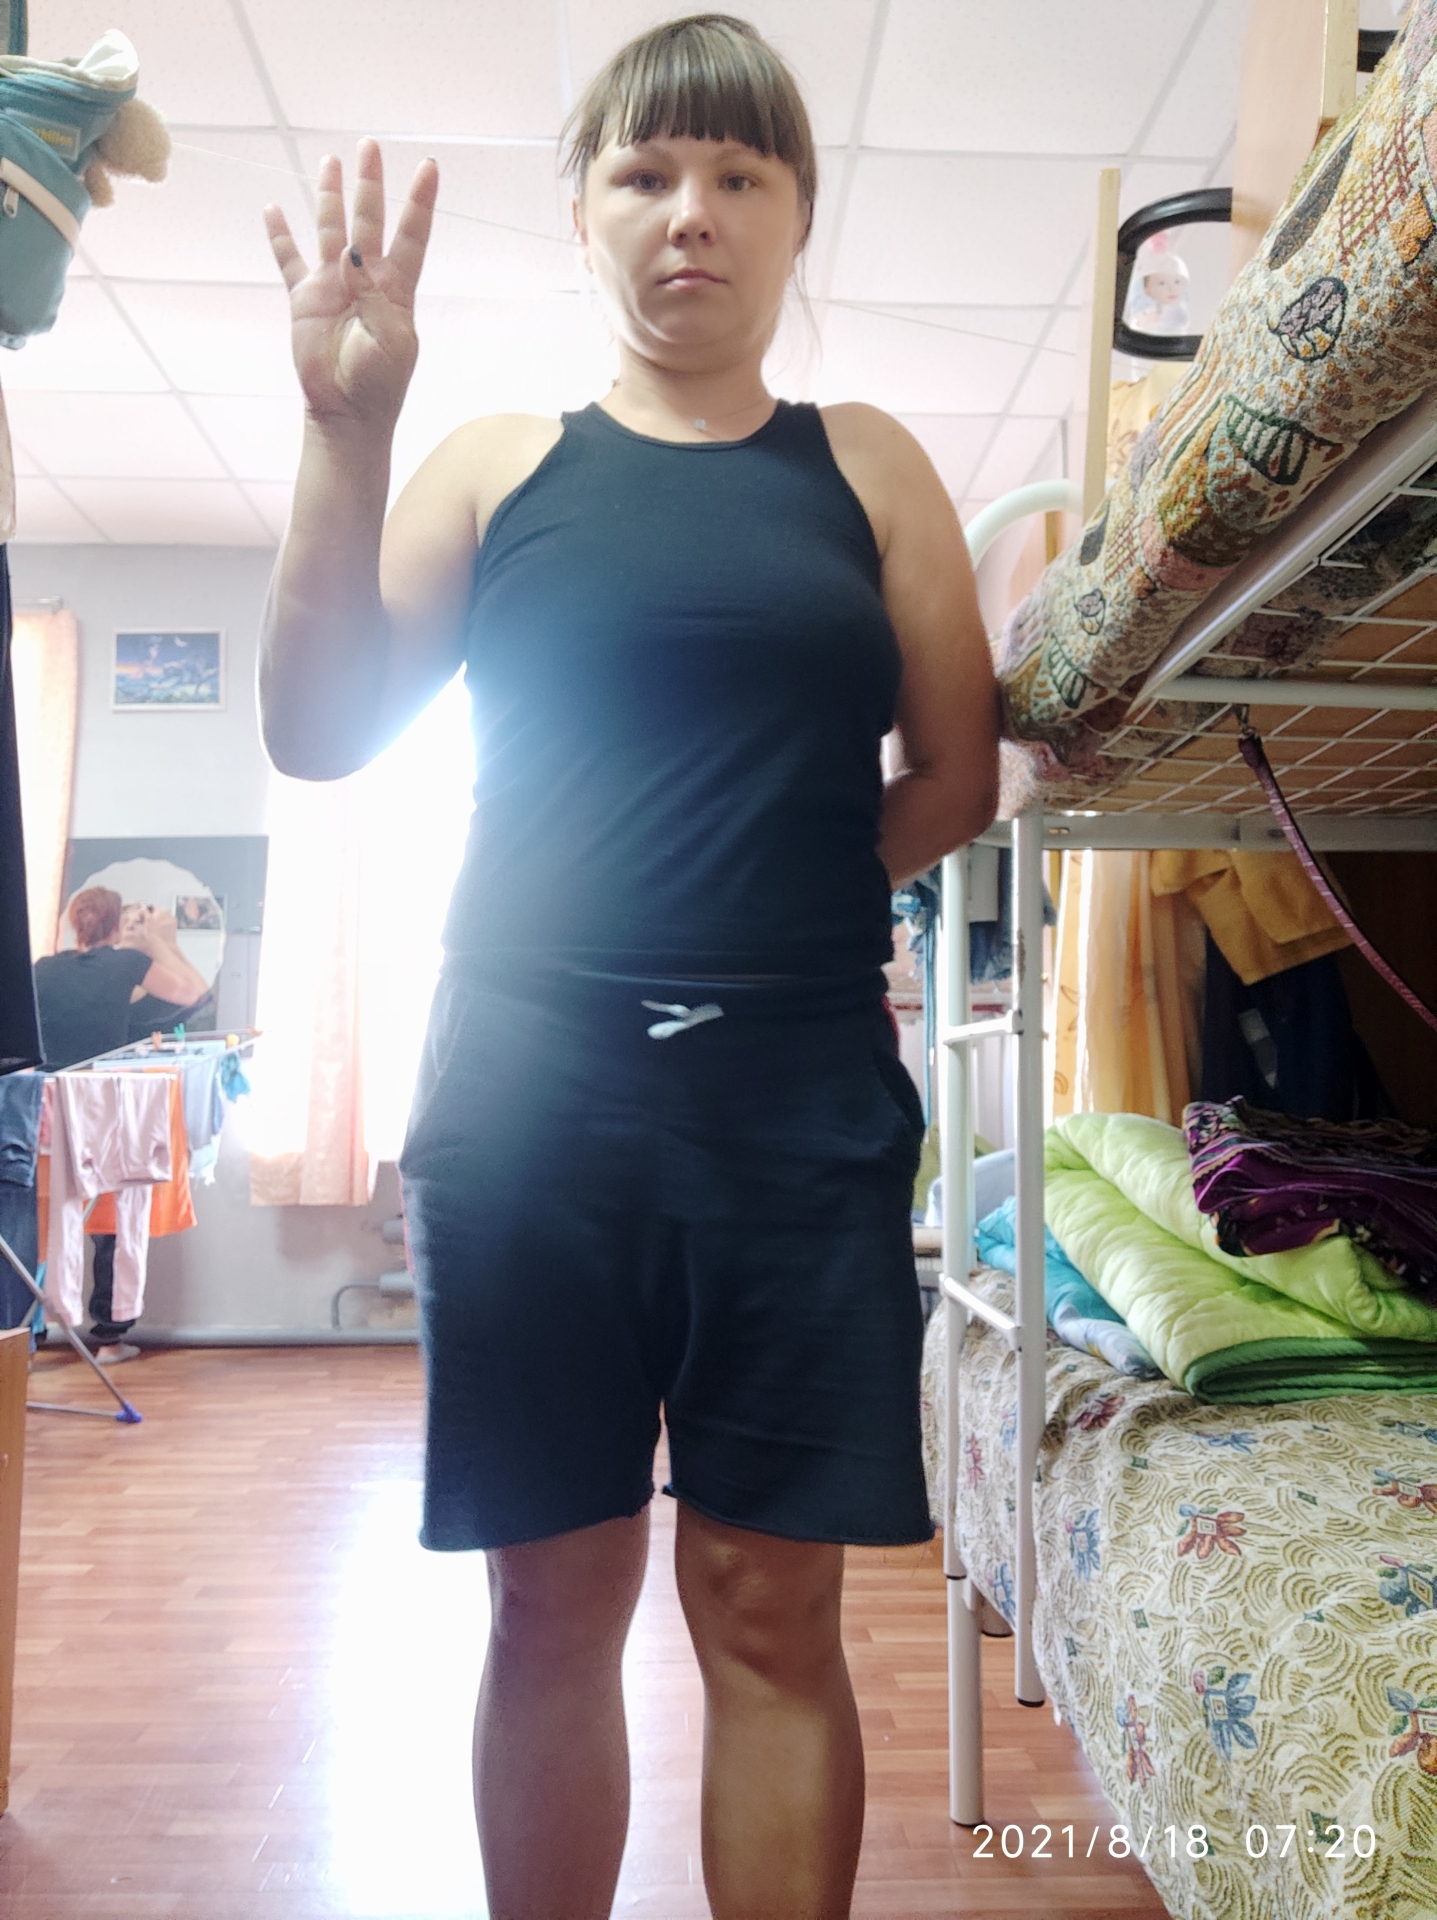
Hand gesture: four